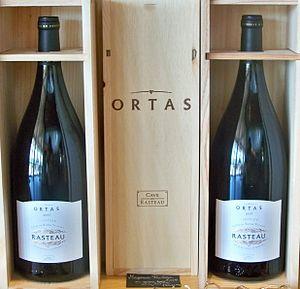
Bouteilles Magnum de Rasteau AOC, Vaucluse, France
Le rasteau est un vin d'appellation d'origine contrôlée produit sur les communes de Cairanne, Rasteau et Sablet, dans le Vaucluse. Pour les vins rouges, seule la commune de Rasteau a le droit d'en produire. La reconnaissance d’AOC date de 1944 pour les vins doux naturels et de 2010 pour les vins rouges secs.